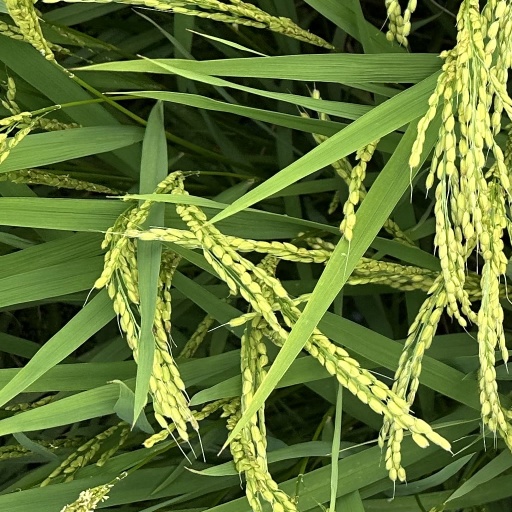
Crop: rice